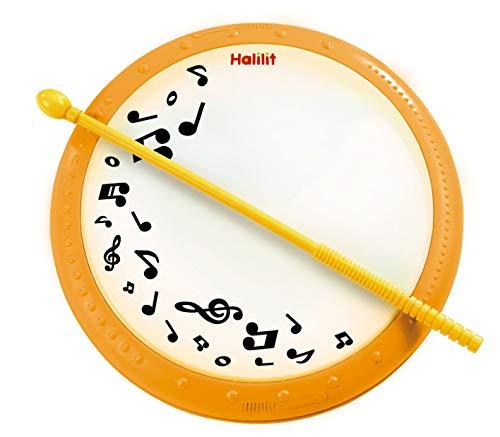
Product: Edushape Hand Drum Musical Toy, Multicolor
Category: Toys & Games | Learning & Education | Musical Instruments | Drums & Percussion
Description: Colors may vary; Contains 1 drum and 1 drumstick; Recommended for ages 24 months and up; product is made with BPA and phthalate free plastic.
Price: $12.49